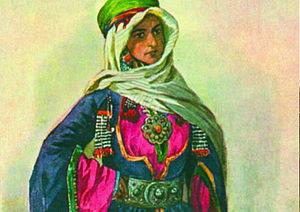
Quba est une ville du nord-est de l'Azerbaïdjan. C'est le chef lieu de la région de Quba.
Les Juifs des montagnes habitent principalement le versant nord du Caucase oriental : leur population est surtout concentrée au Daghestan. Ils sont aussi appelés Juifs Juvuro, Juifs Juhuro, Juifs de la montagne ou encore Juifs caucasiens, mais ce dernier terme a un sens plus large car il inclut les Juifs géorgiens et les ashkénazes vivant au Caucase, notamment à Batoum, Tbilissi et Bakou.